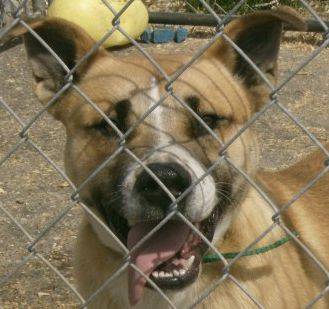
Label: dog